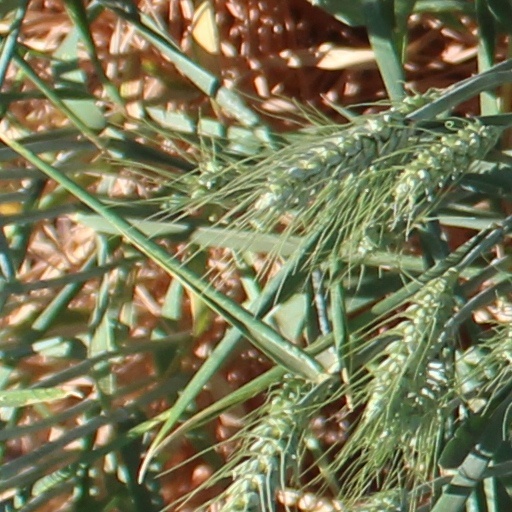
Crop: wheat